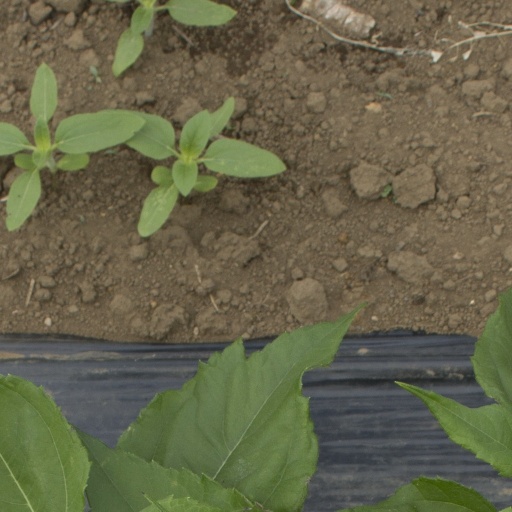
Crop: Jerusalem artichoke